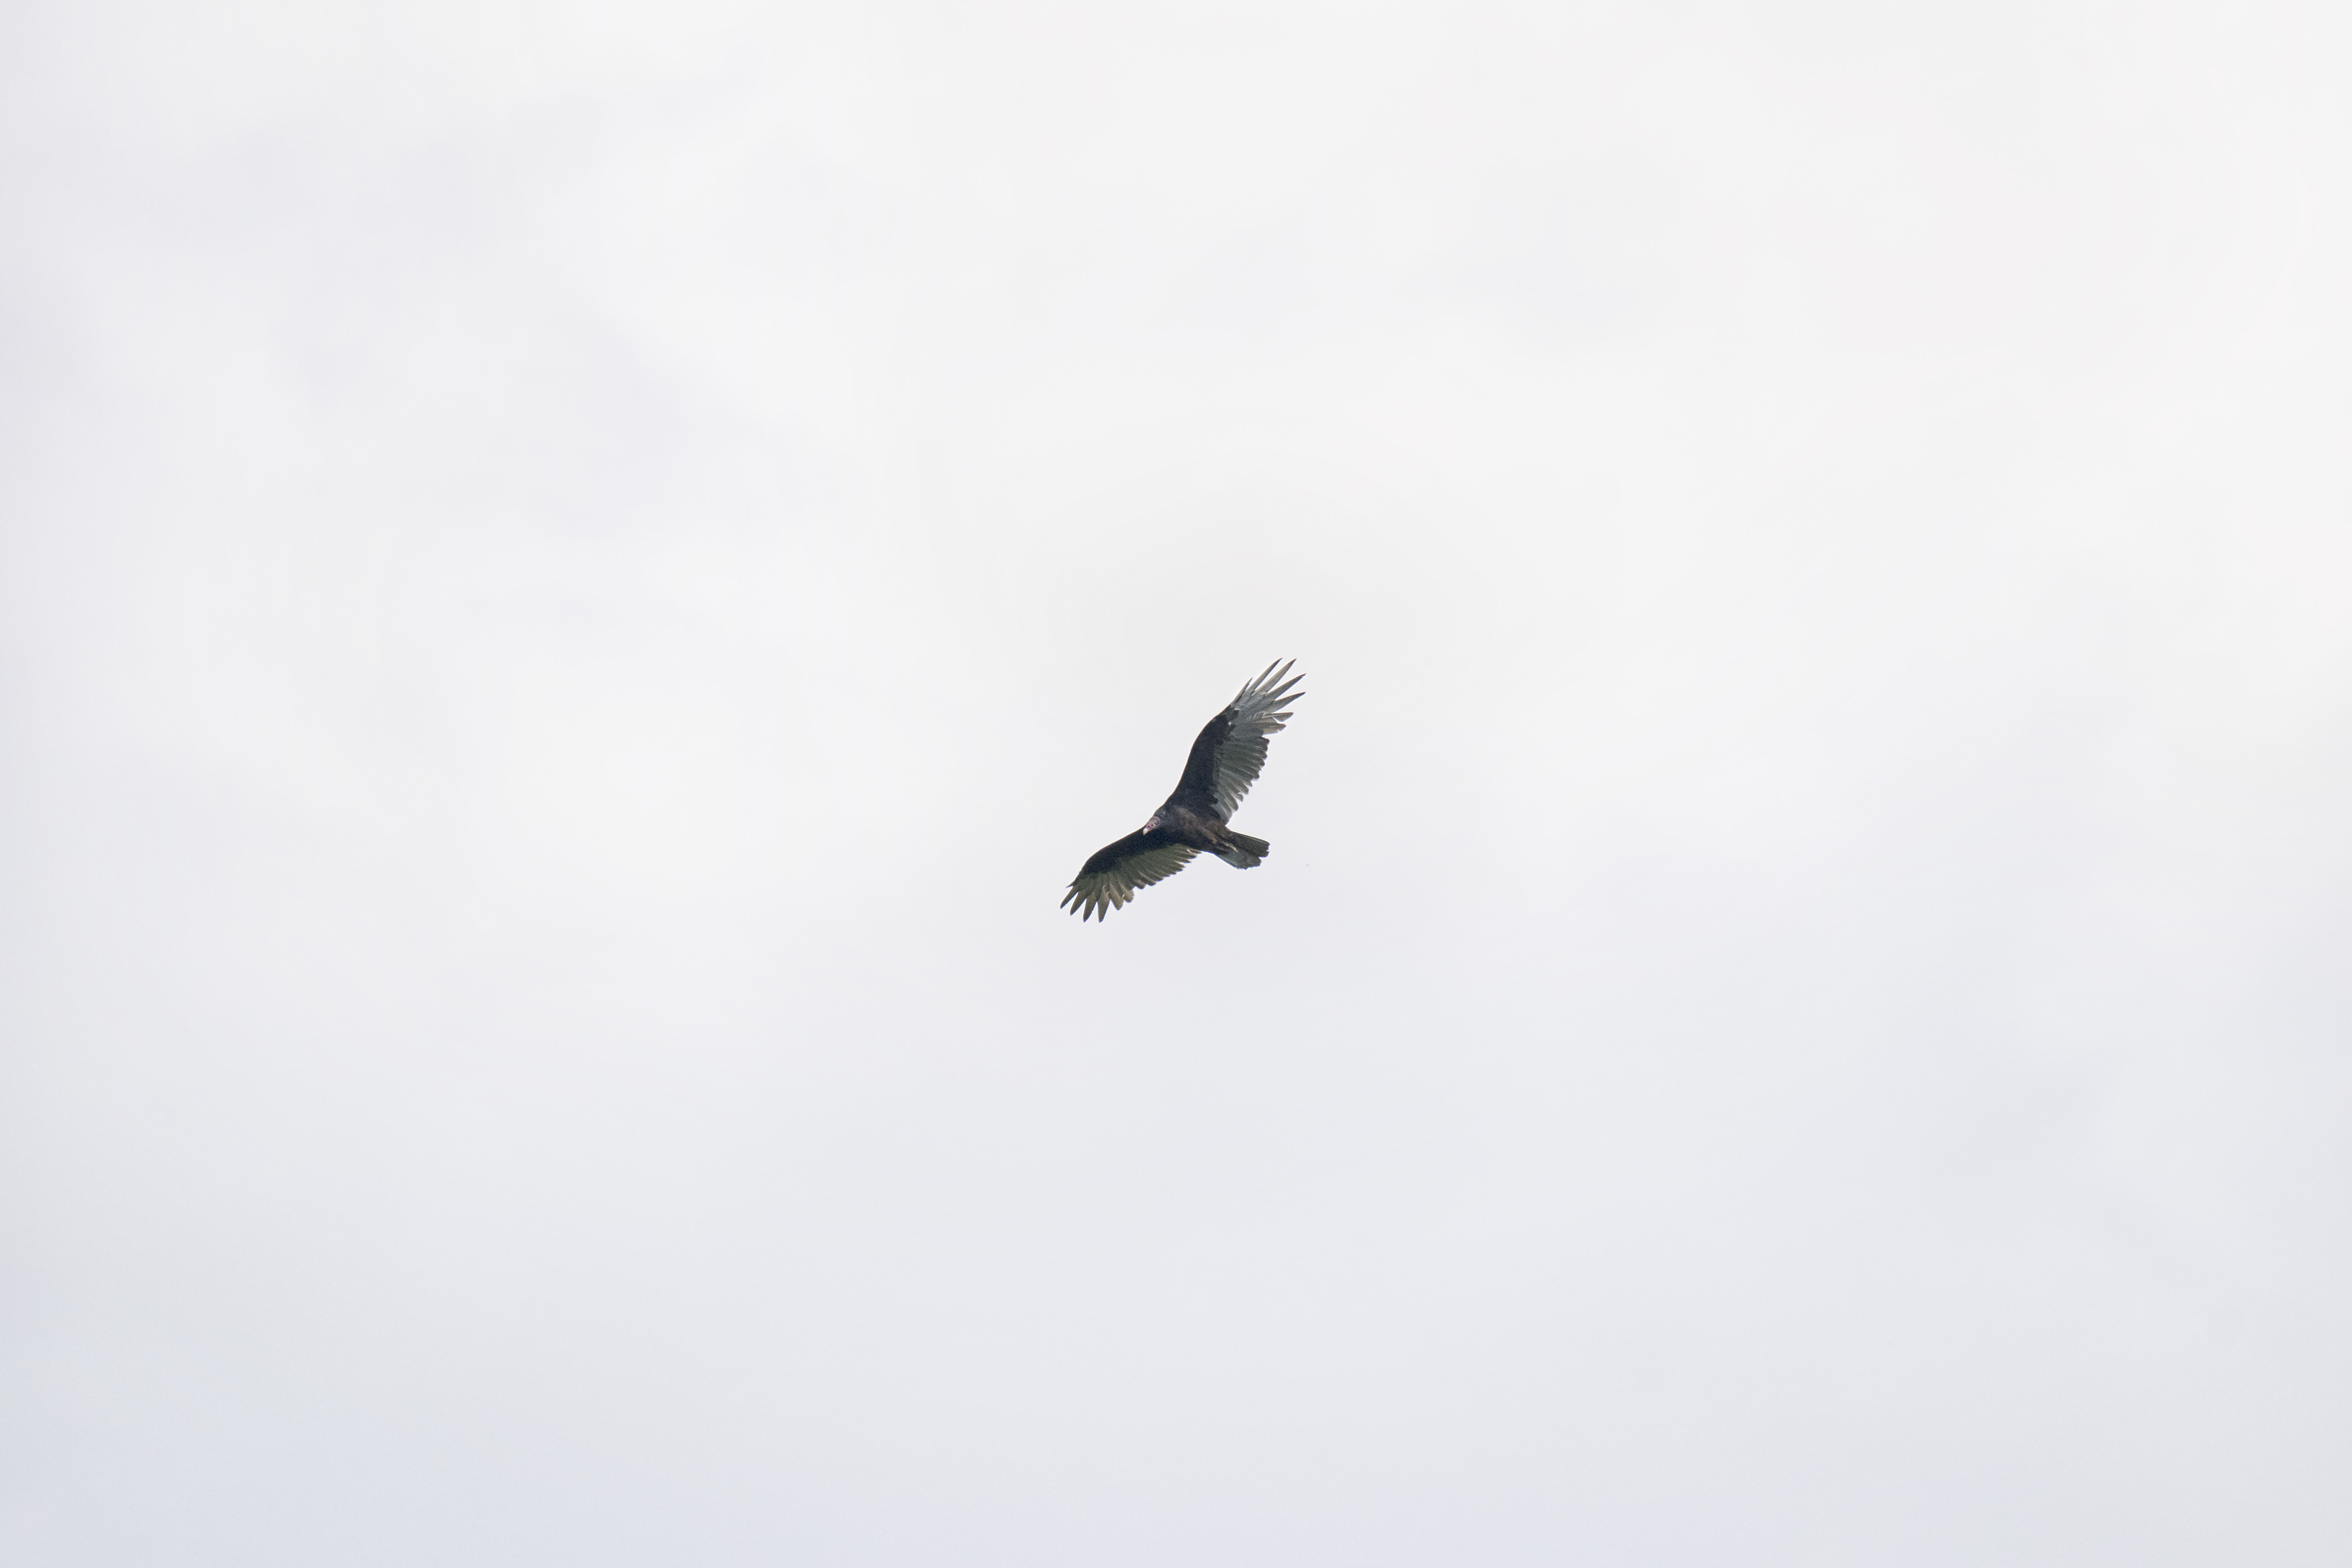
bird, wing, flight, eagle, bird of prey, canada, turkey, a, vertebrate, rouge, quebec, vulture, sherbrooke, oiseau, urubu, t te